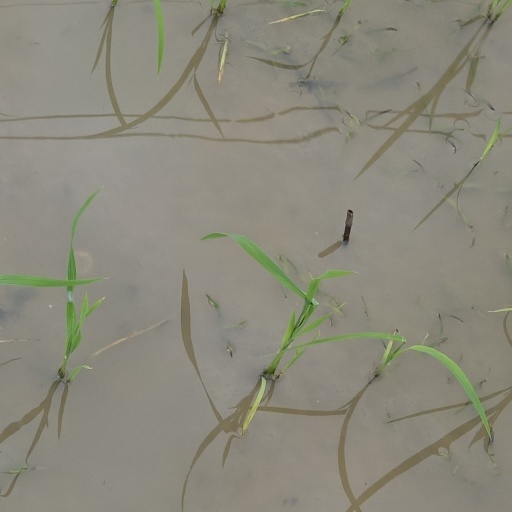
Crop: rice